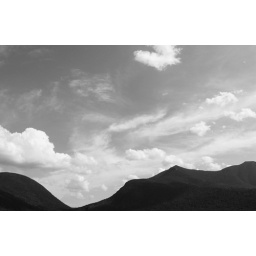
we took a road trip up to the white mountains in nh, and this view was breathtaking